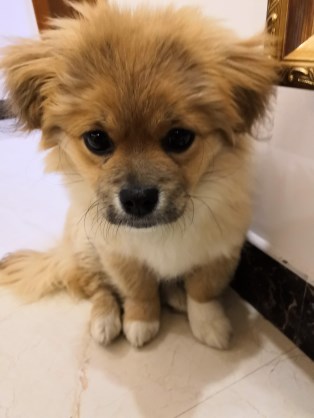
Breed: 1936-n000005-Pomeranian